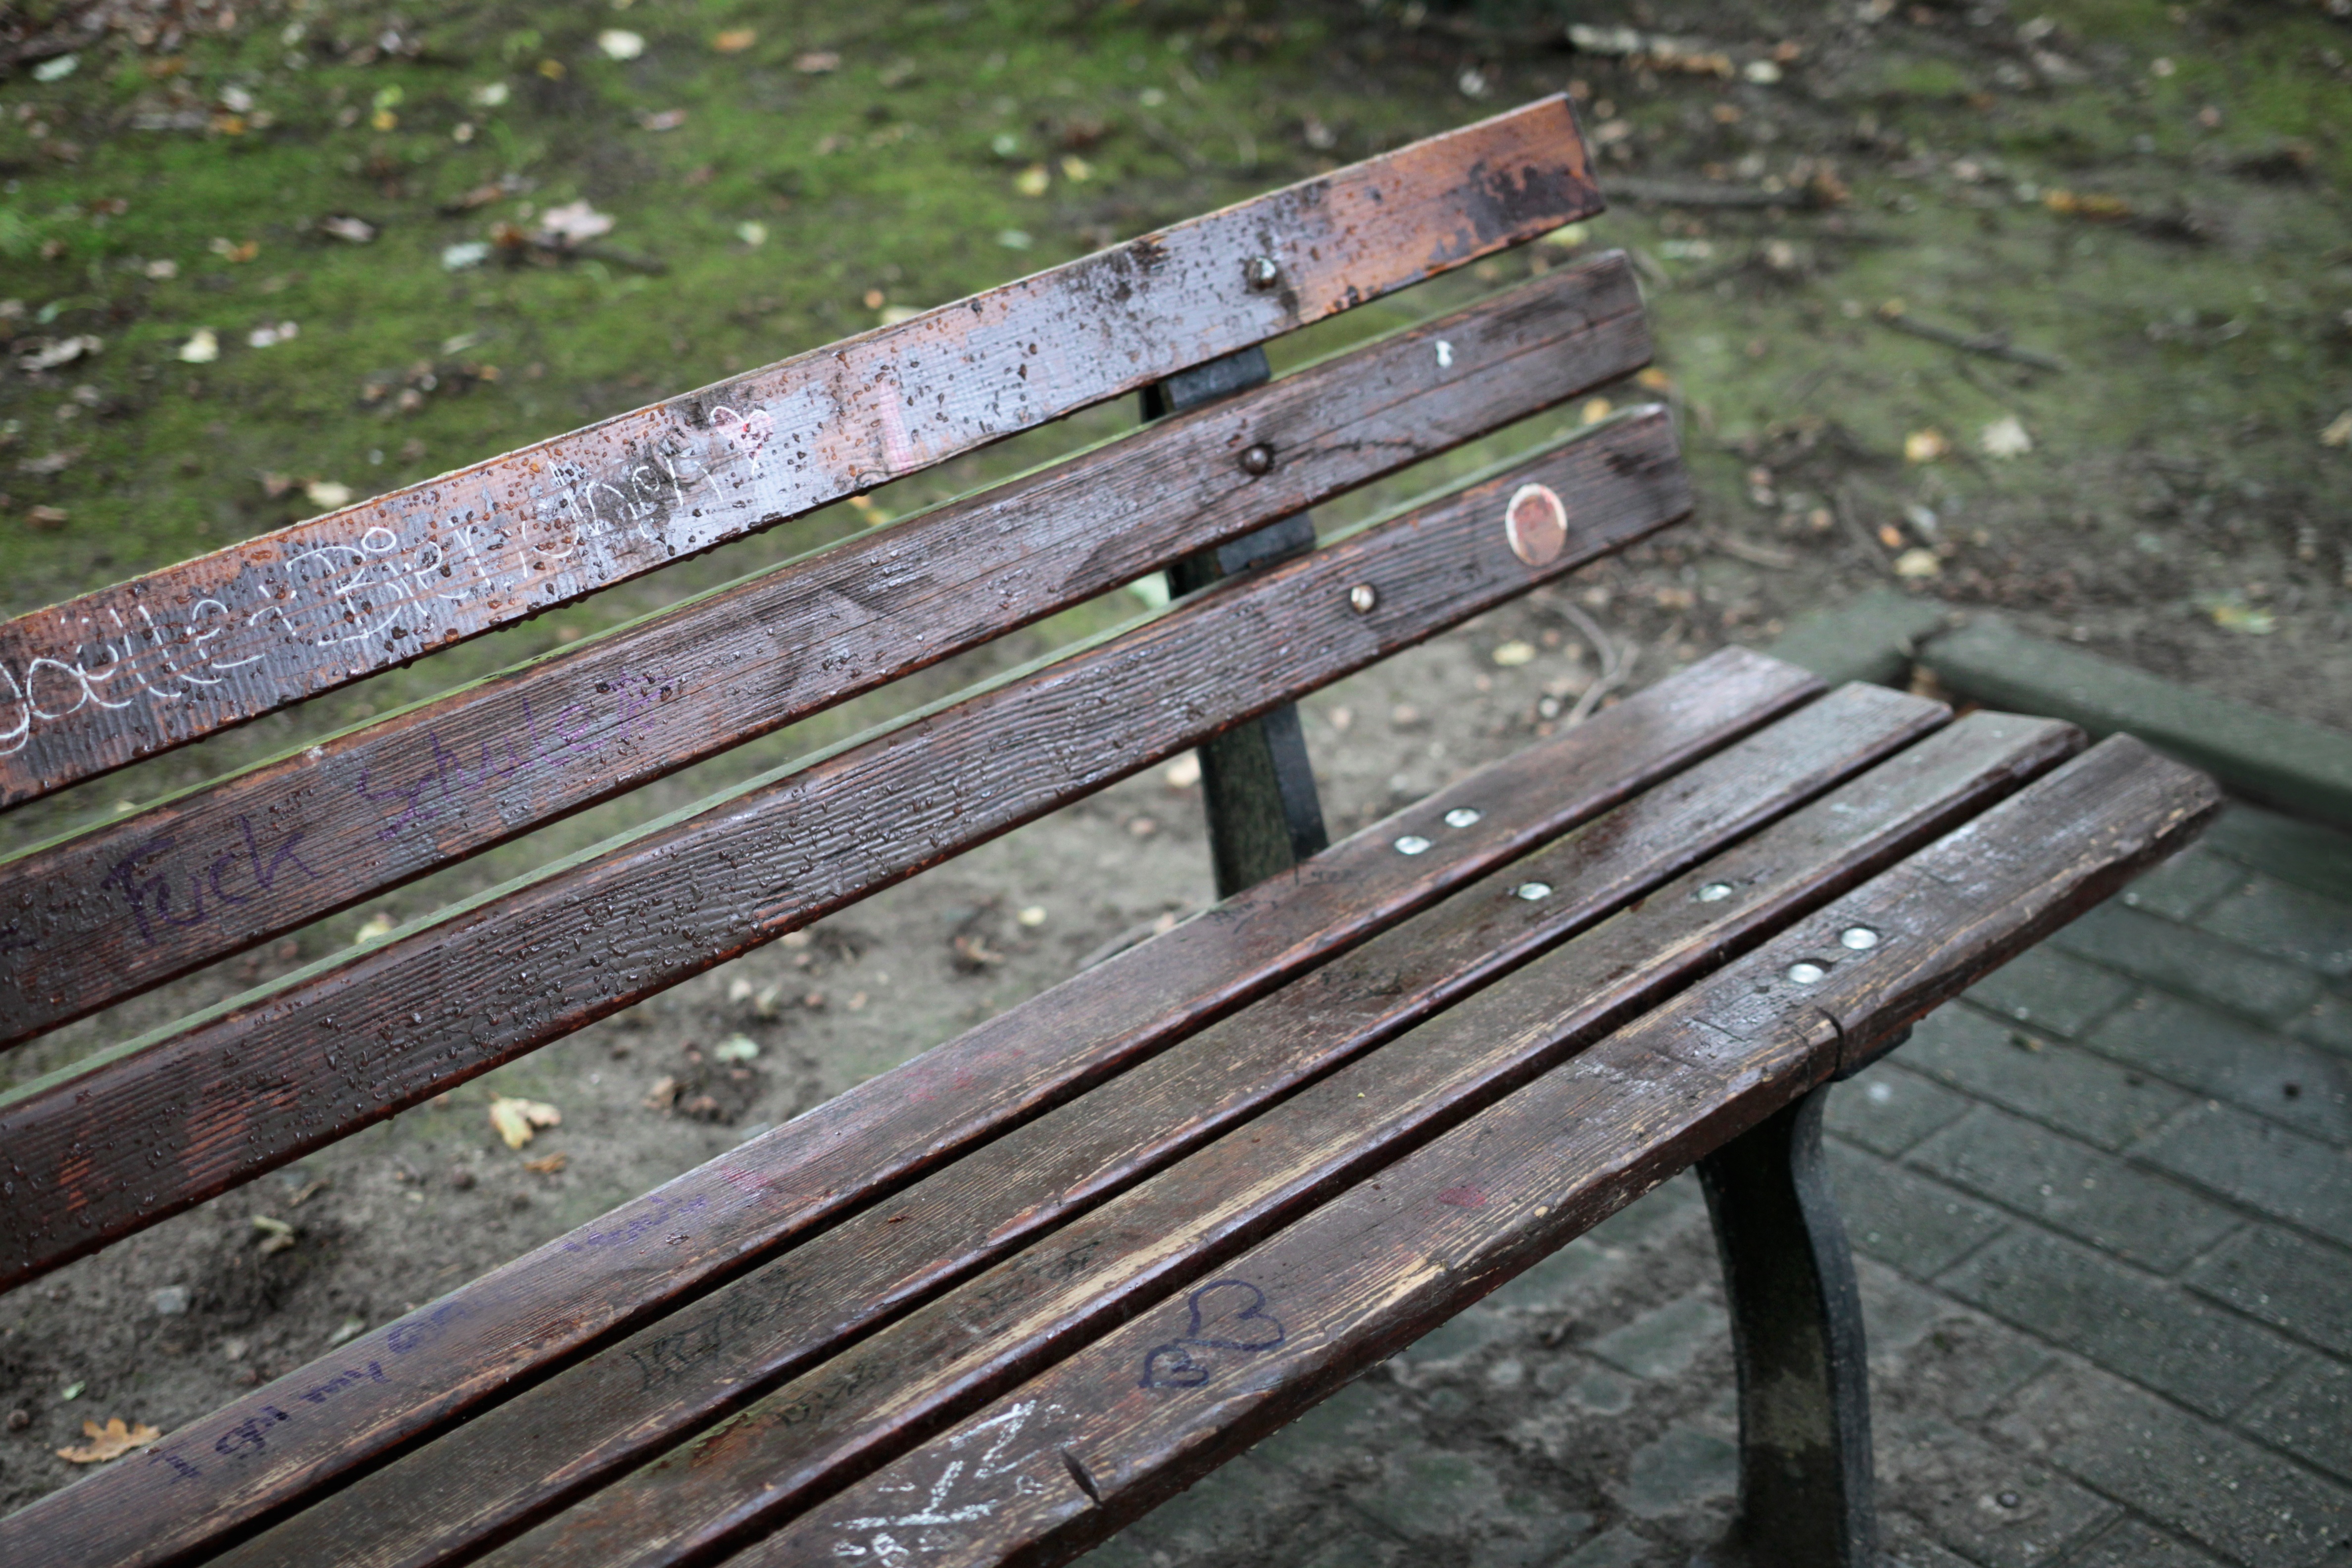
forest, wood, track, bench, beam, park, rest, furniture, park bench, sit, wooden bench, bank, recovery, tranquility base, man made object, automotive exterior